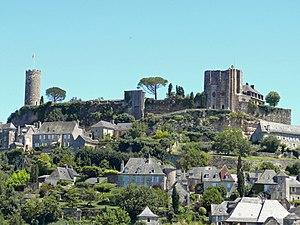
Château de Turenne
Le château de Turenne est un château situé à Turenne, en France, Fief de la vicomté de Turenne.